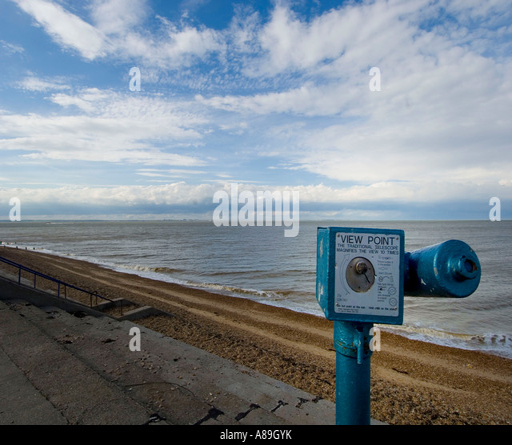
coin operated binoculars on the promenade